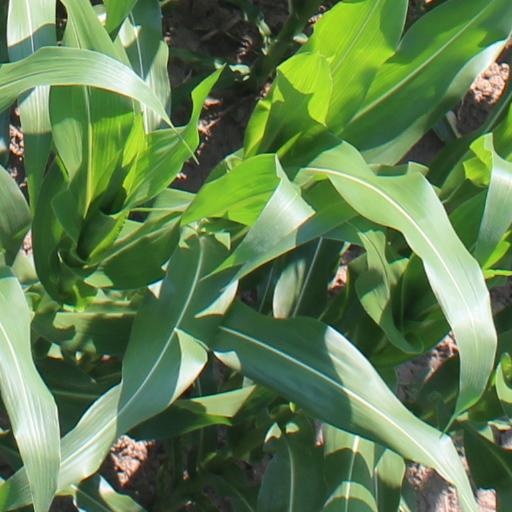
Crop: maize; corn